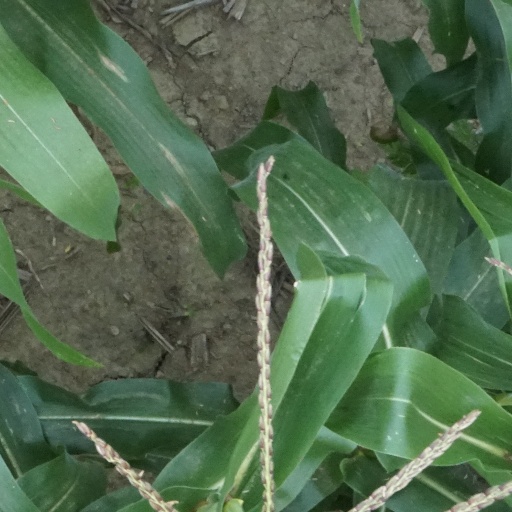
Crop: maize; corn